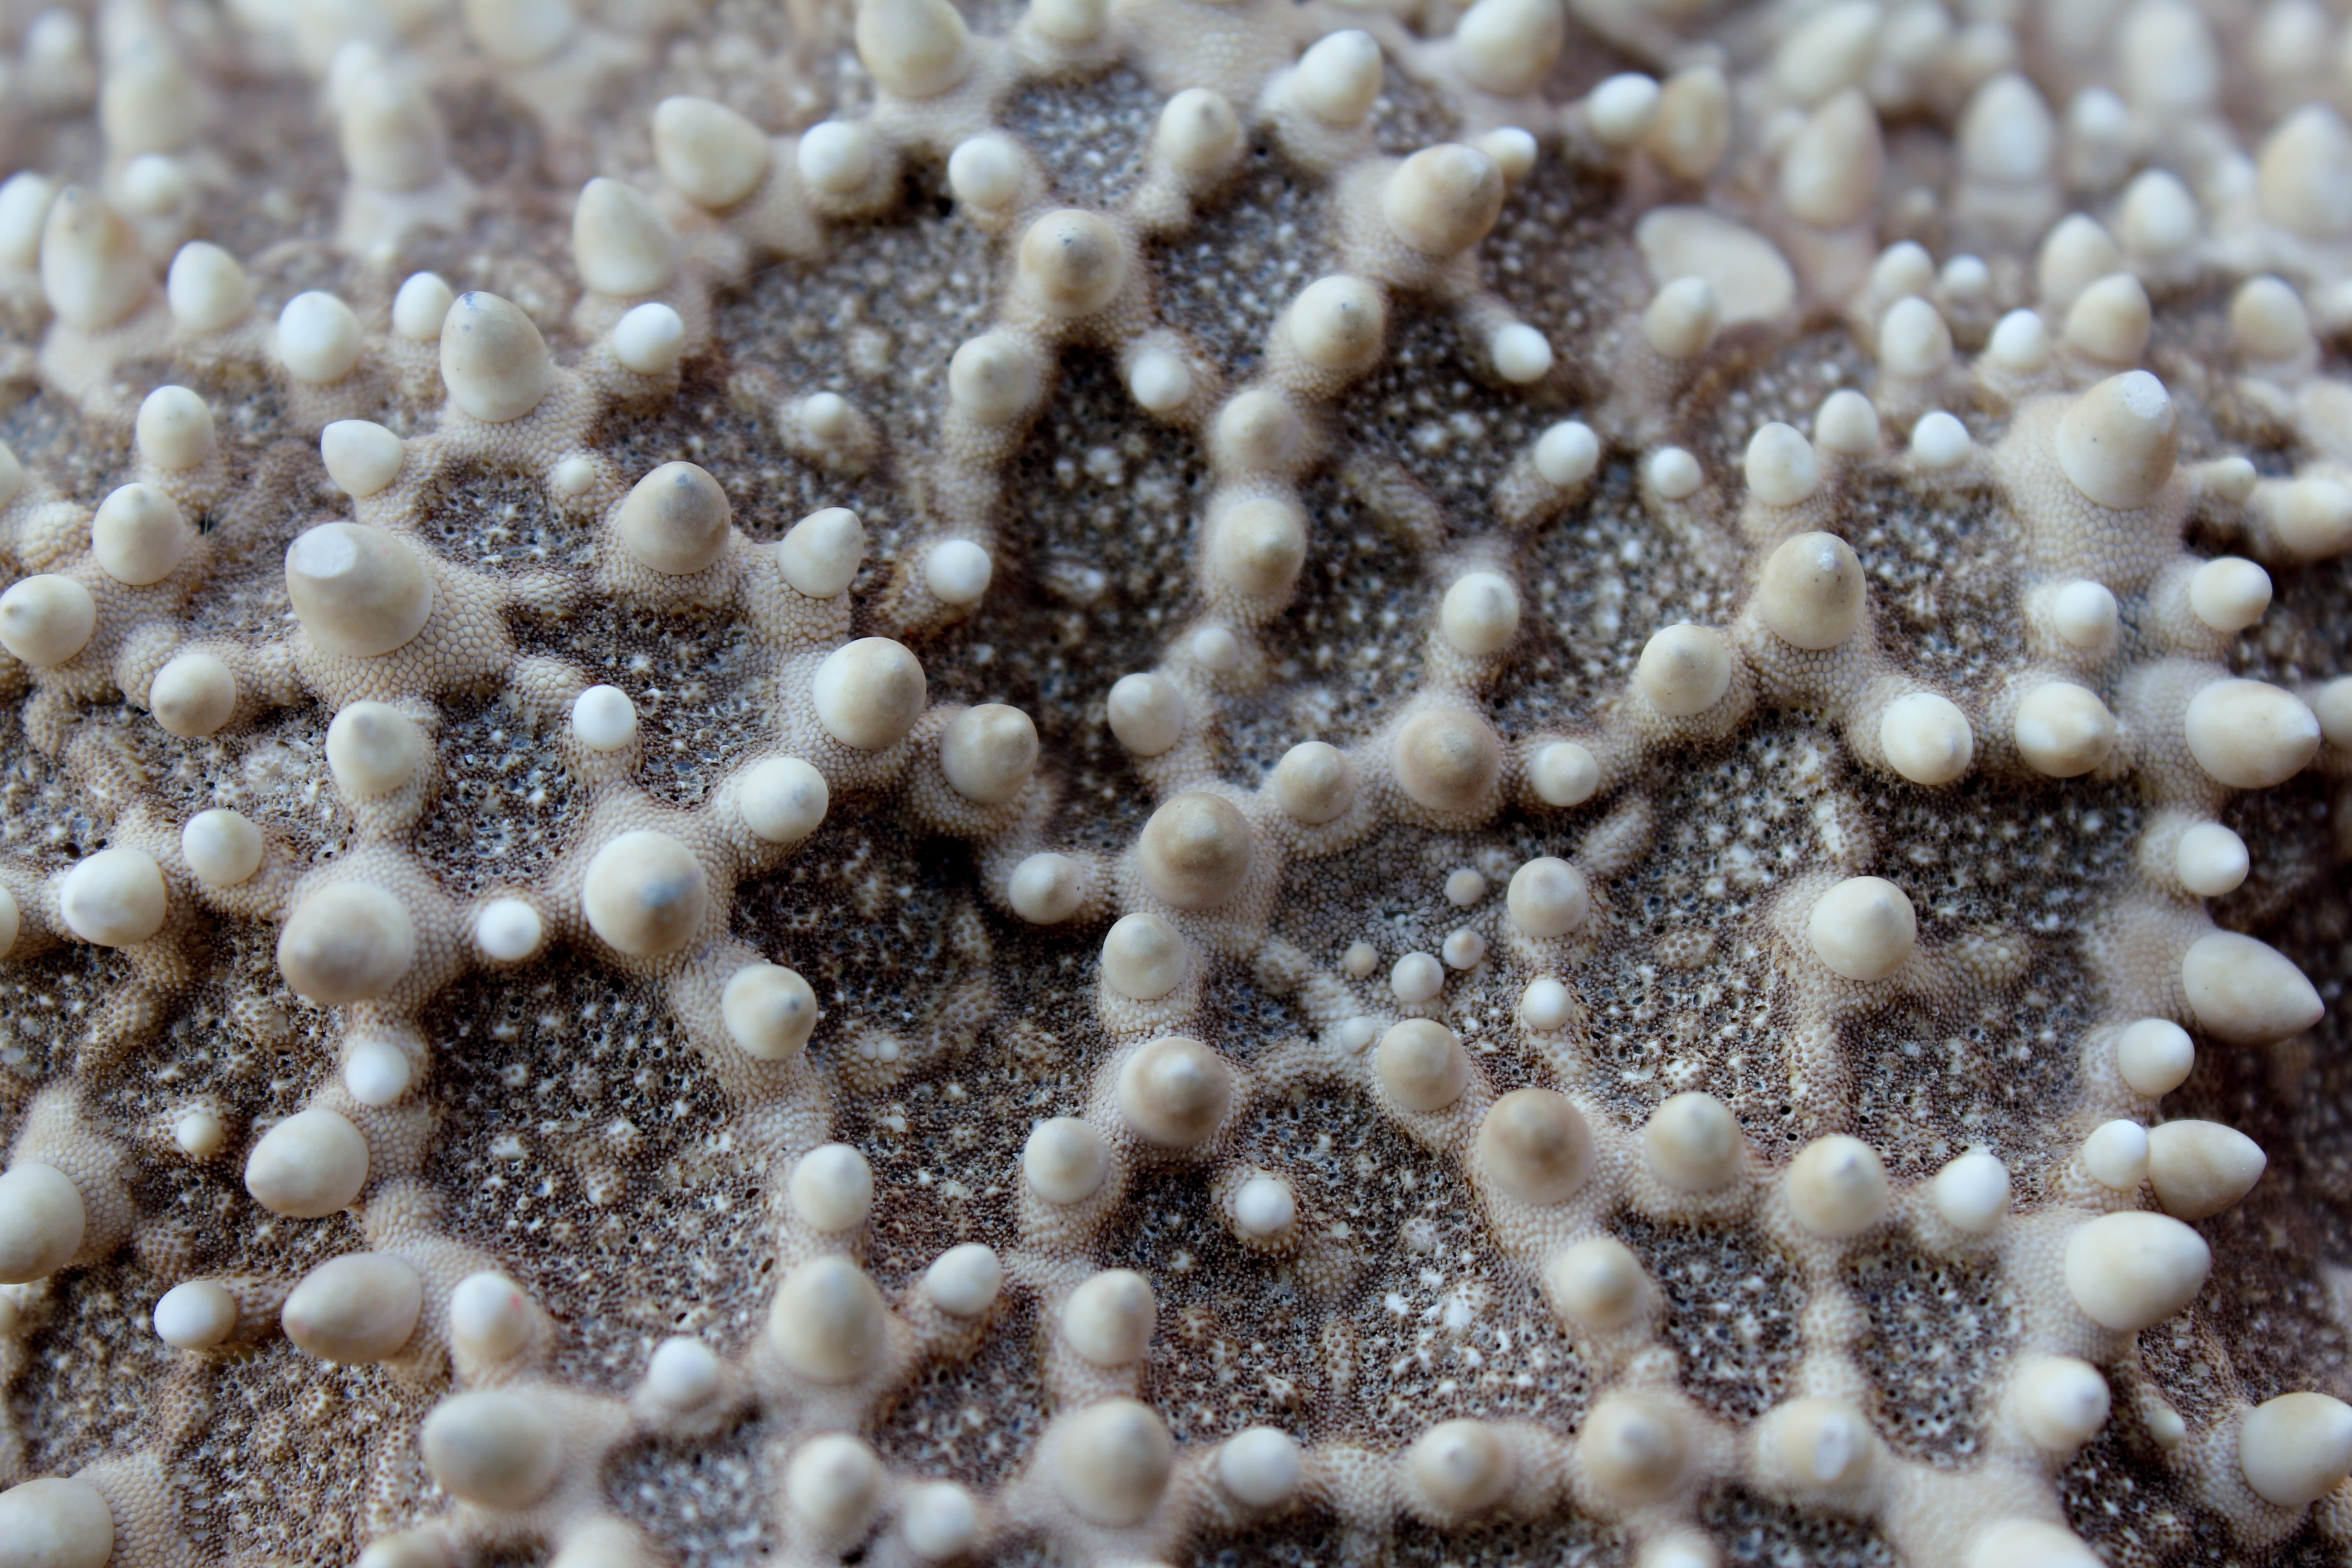
beach, sea, water, ocean, underwater, pattern, food, produce, macro, close, material, starfish, sea animal, coral, invertebrate, seashell, close up, sea life, beautiful, macro photography, sea snail, marine invertebrates